Bristol Scout

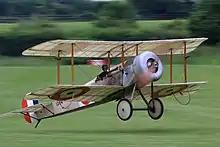
The Bremner family's Scout C #1264 reproduction taking off under Le Rhone 9C power, summer 2017

Similar to the previous Scout B. These early Scout Cs, in a total run of 36 aircraft — twelve for the Royal Flying Corps, and 24 for the RNAS — also had their main oil tank moved to a position directly behind the pilot's shoulders, requiring a raised rear dorsal fairing immediately behind the pilot's seat to accommodate it. These aircraft used a small-central opening, "dome-fronted" cowl that were only intended for use with the 80 hp Gnome Lambda seven cylinder rotary engine, curiously the rotary engine choice the Royal Naval Air Service favored.